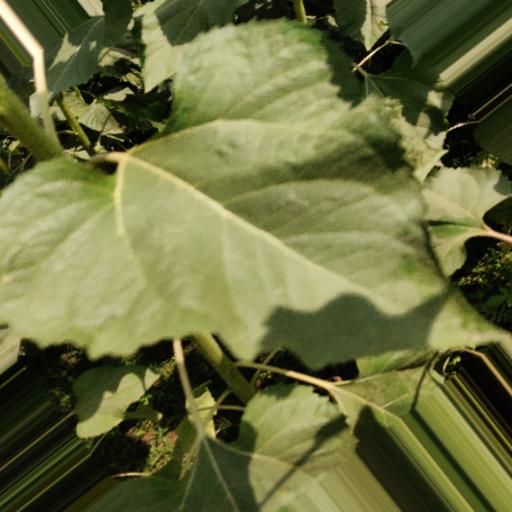
Label: Fresh_leaf